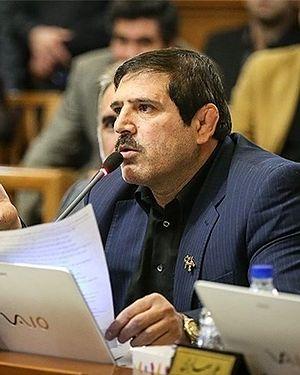
Abbas Jadidi est un lutteur iranien. Vice-champion olympique à Atlanta il a refusé sa médaille car il a considéré qu'il a été lésé par rapport à son adversaire, l'américain Kurt Angle.